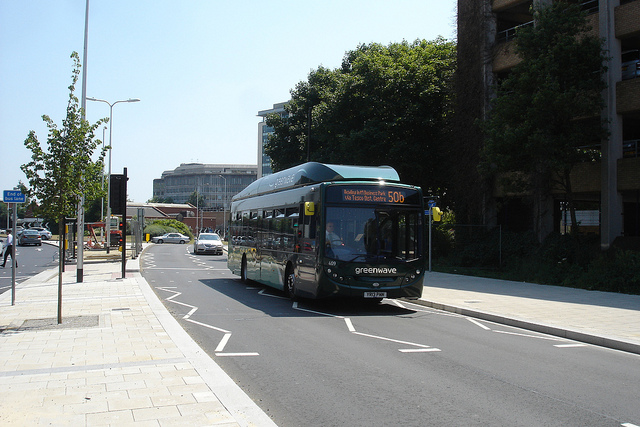
a bus that is on a road with trees near by

a black bus a street cars buildings and trees

A bus that is sitting in the street next to a sidewalk.

A bus riding down the street next to an apartment building.